Gioux

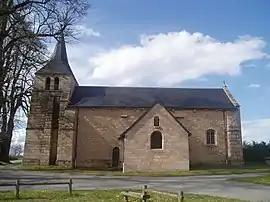
The church of Saint-Pierre and Saint-Paul, in Gioux

Gioux is a commune in the Creuse department in the Nouvelle-Aquitaine region in central France.